X-ray astronomy

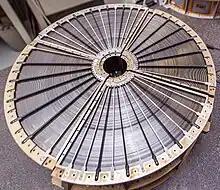
One of the mirrors of XRISM made of 203 foils

Satellites are needed because X-rays are absorbed by the Earth's atmosphere, so instruments to detect X-rays must be taken to high altitude by balloons, sounding rockets, and satellites. X-ray telescopes (XRTs) have varying directionality or imaging ability based on glancing angle reflection rather than refraction or large deviation reflection.